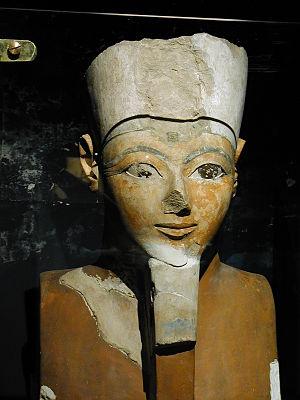
Tête d'Hatchepsout (trouvée à Louxor), Musée national, Alexandrie, Égypte).